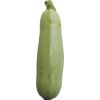
Label: Zucchini 1